12th Reconnaissance Squadron

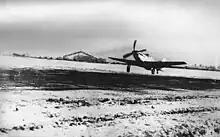
12th Tactical Reconnaissance Squadron F-6 Mustang, taking off from Conflans Airfield (Y-94), France, late 1944/early 1945

On 1 August 1944, the squadron was assigned to the XIX Tactical Air Command. Since no French airfield was ready for the 10th Group, the 12th had to handle the reconnaissance load for the first several days, flying 26 missions in five days with a 100 percent success rate. Although bad weather hampered its operations during the rest of the year, several outstanding missions were flown. On the 11th, the squadron was the first from the 10th Reconnaissance Group to move onto the newly captured Rennes Airfield (A-27). During September, in addition to its regular missions, the 12th flew 170 missions in nineteen days reconnoitering the area along and beyond the Siegfried Line where German armies were building up reserves. The pilots also spotted and photographed areas the Germans were strengthening and reconnoitered marshalling yards to see if reinforcements were being sent in from other parts of Germany. During November and December, missions were flown over the Ruhr and Rhine valleys and over such cities as Frankfurt, Mannheim, Wiesbaden, Koblenz, and Ludwigshafen, many of which were heavily defended.